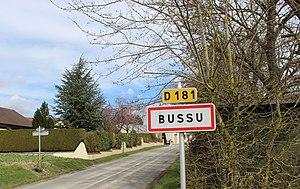
Entrée du village.
Bussu est une commune française située dans le département de la Somme en région Hauts-de-France.